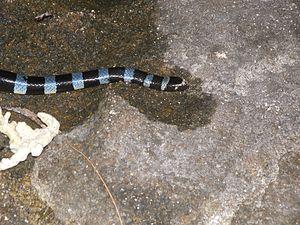
Vue de près d'un tricot rayé de Nouvelle Calédonie